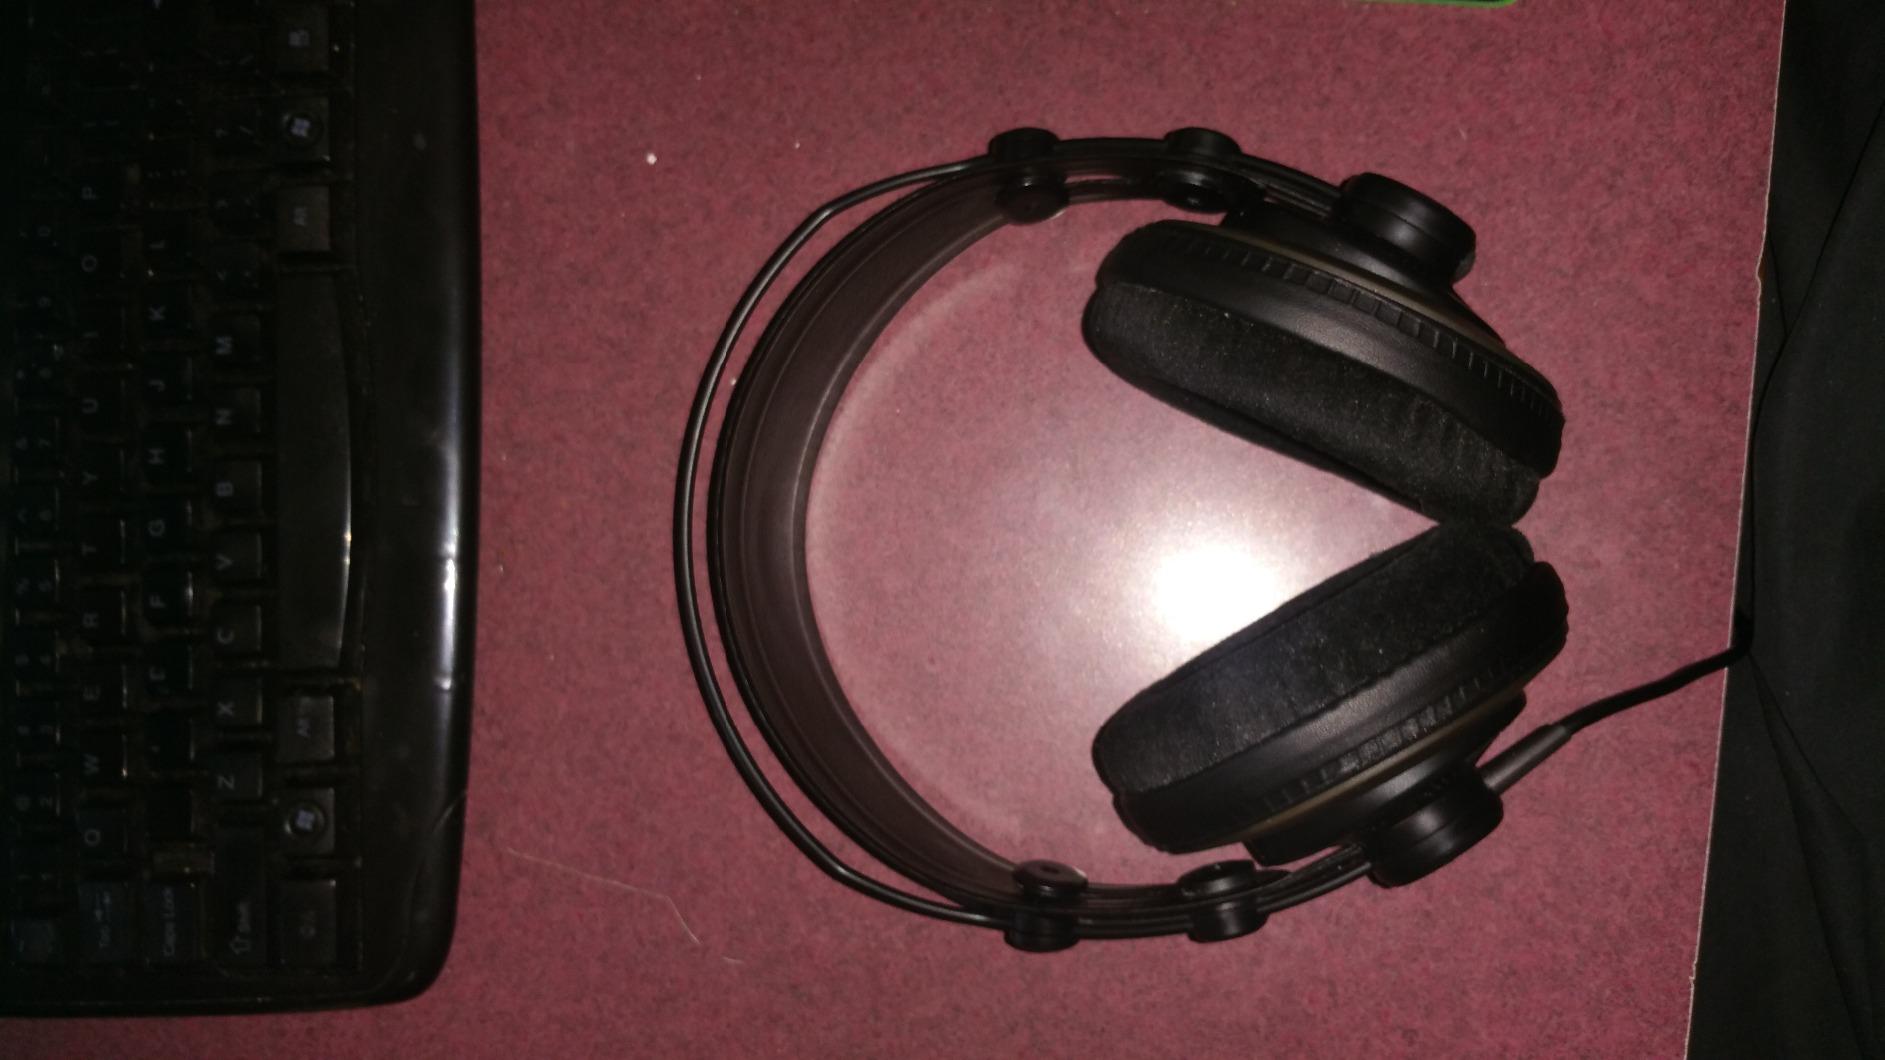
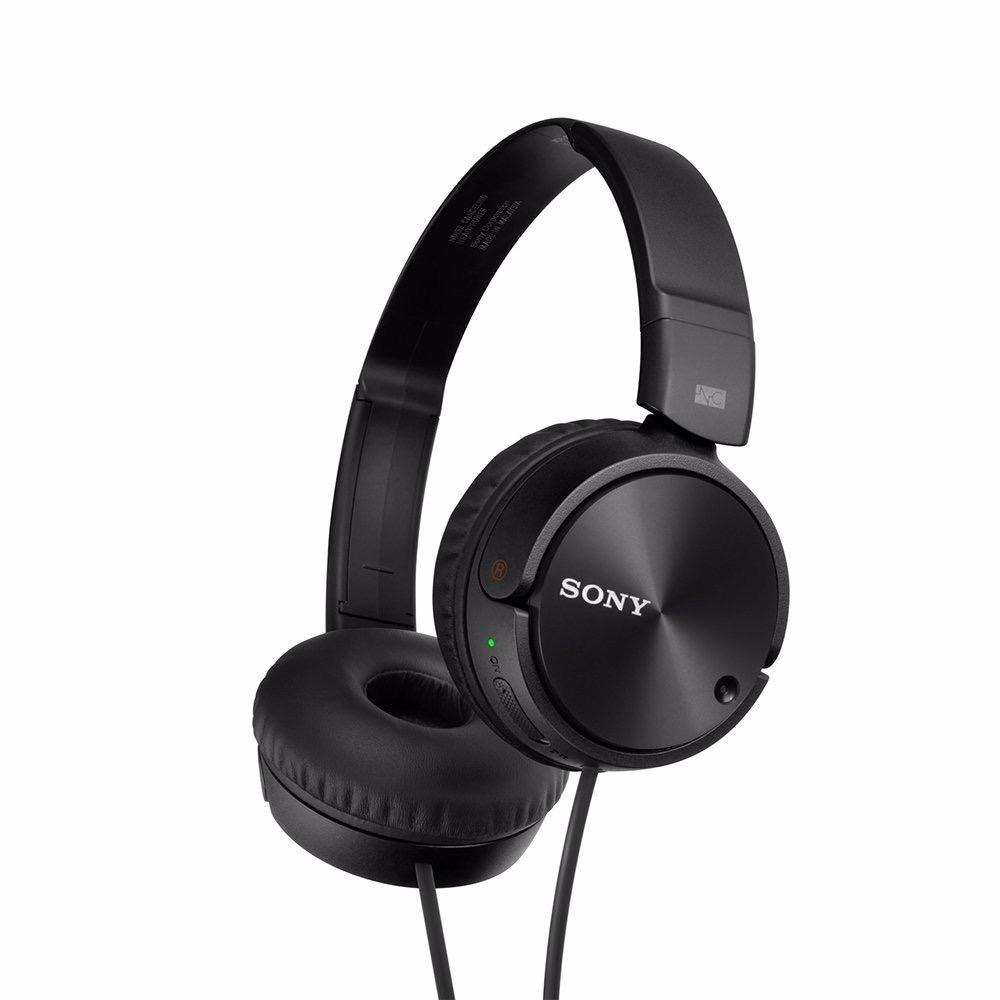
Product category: headphones
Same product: no